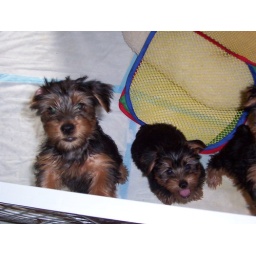
Mia after rolling in the water bowl and Gionni